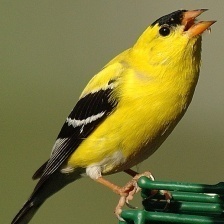
Species: AMERICAN GOLDFINCH
Scientific name: SPINUS TRISTIS
ImageNet parent category: goldfinch